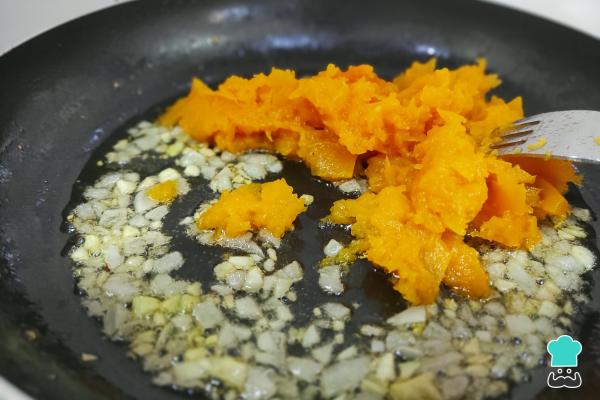
Una vez ya dorado el sofrito, agrega la calabaza y remueve para que se mezcle. No lo dejes más de 3 minutos y dale un punto de sal para balancear el toque dulce de la calabaza.